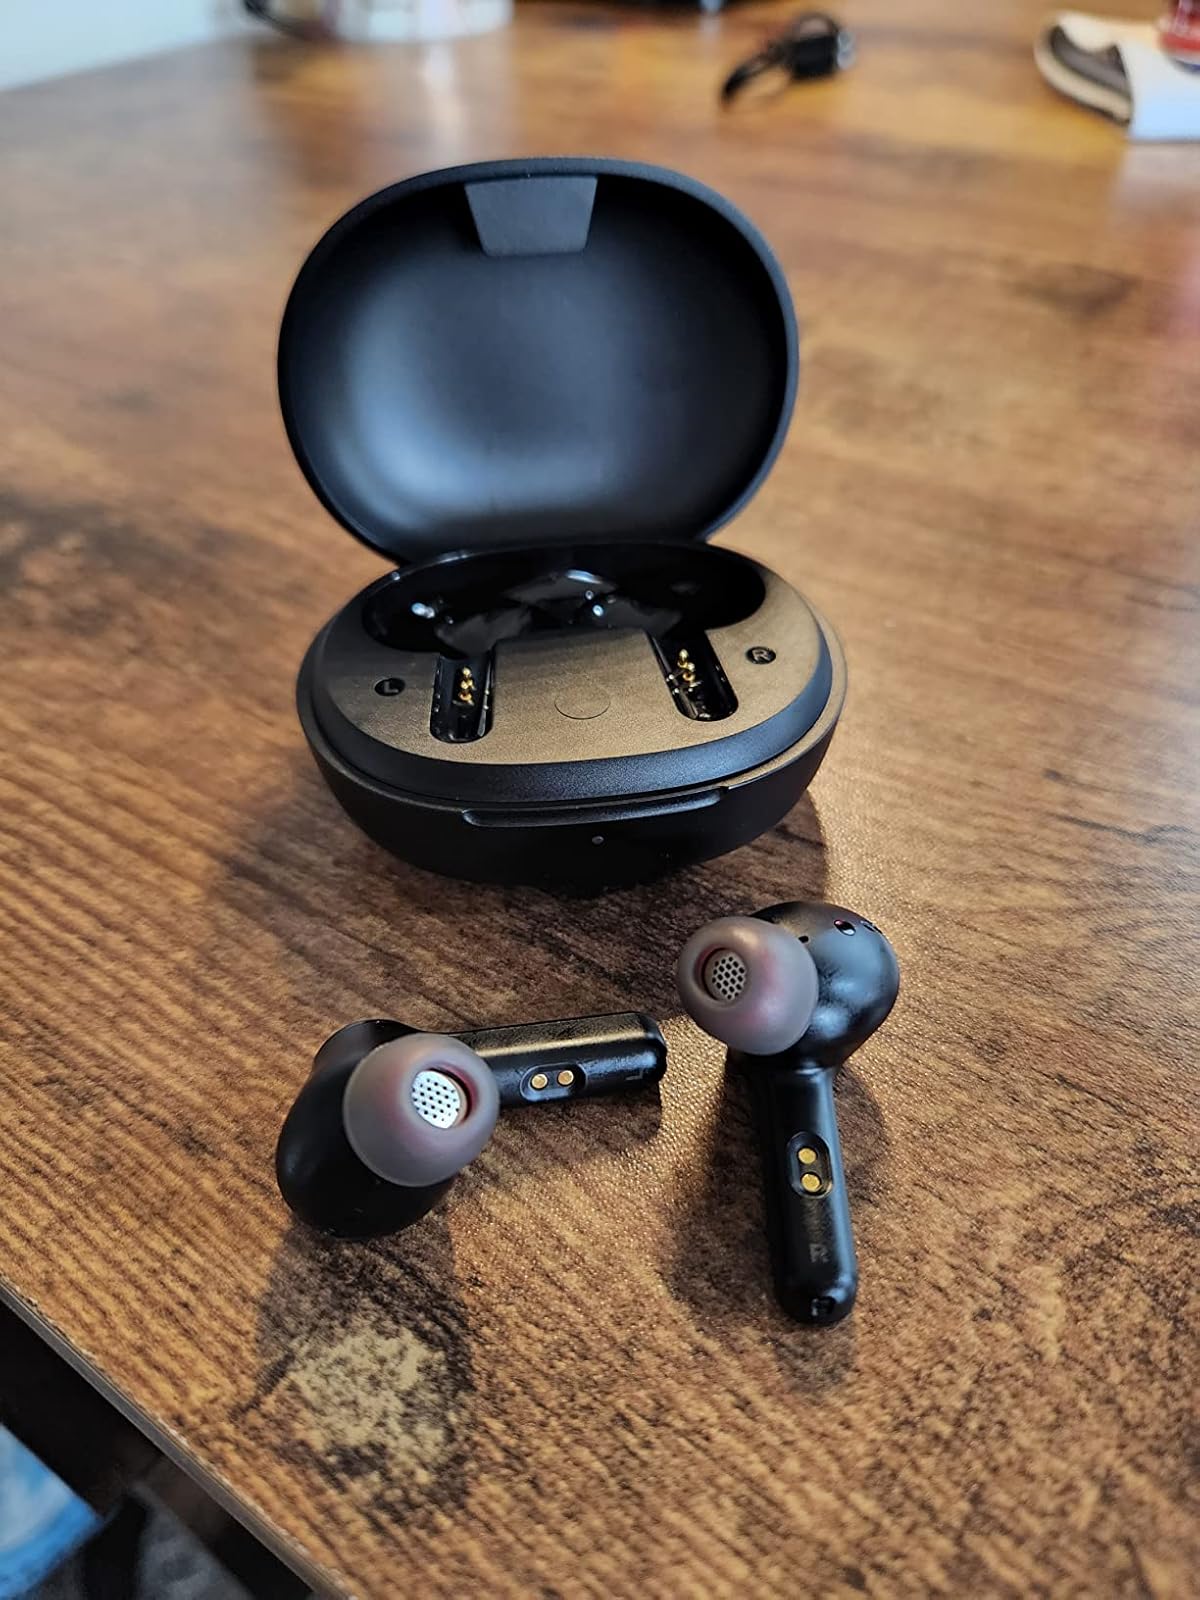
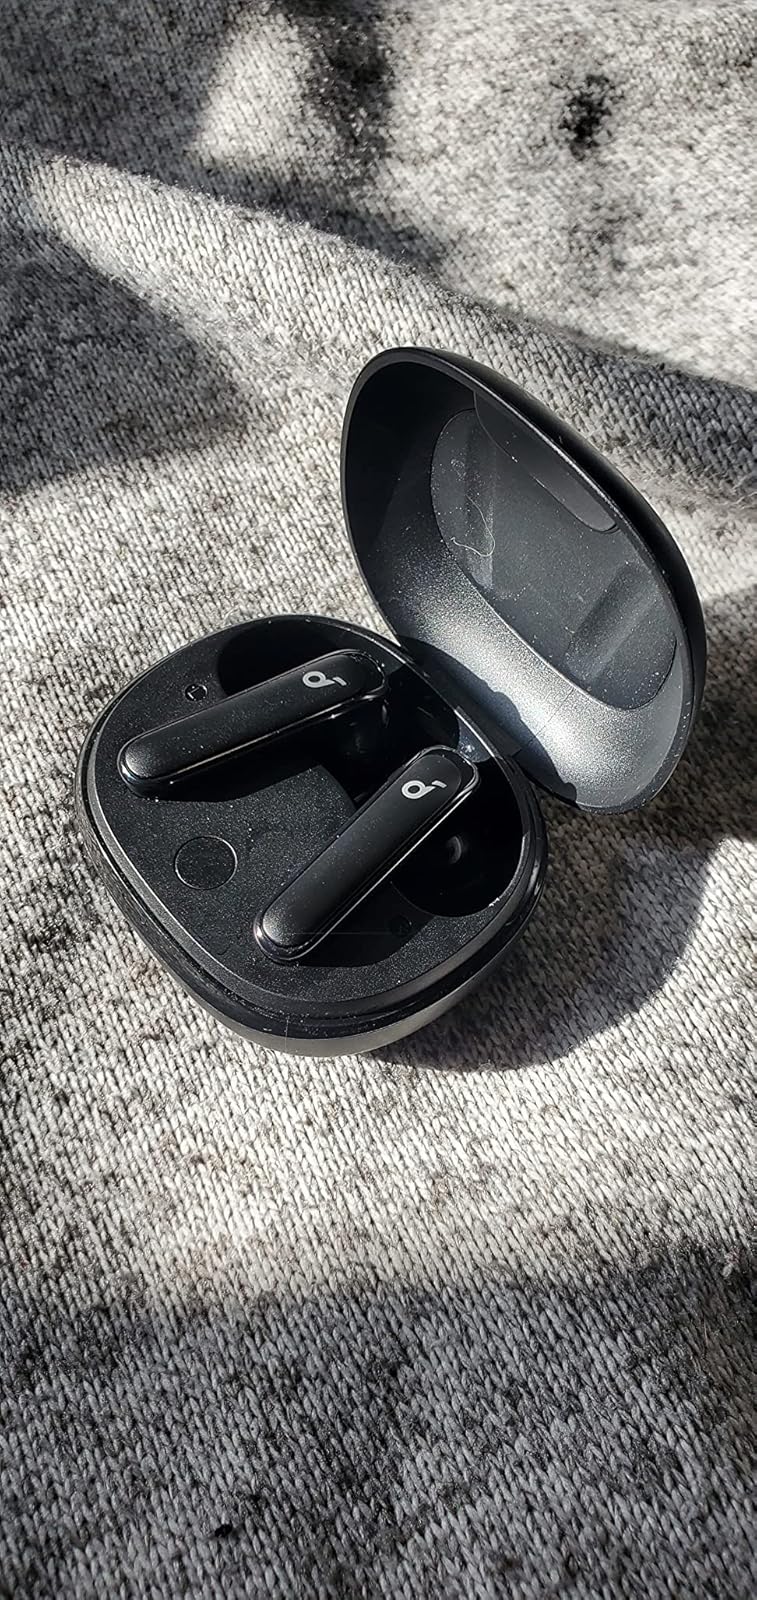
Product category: earbuds
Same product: no